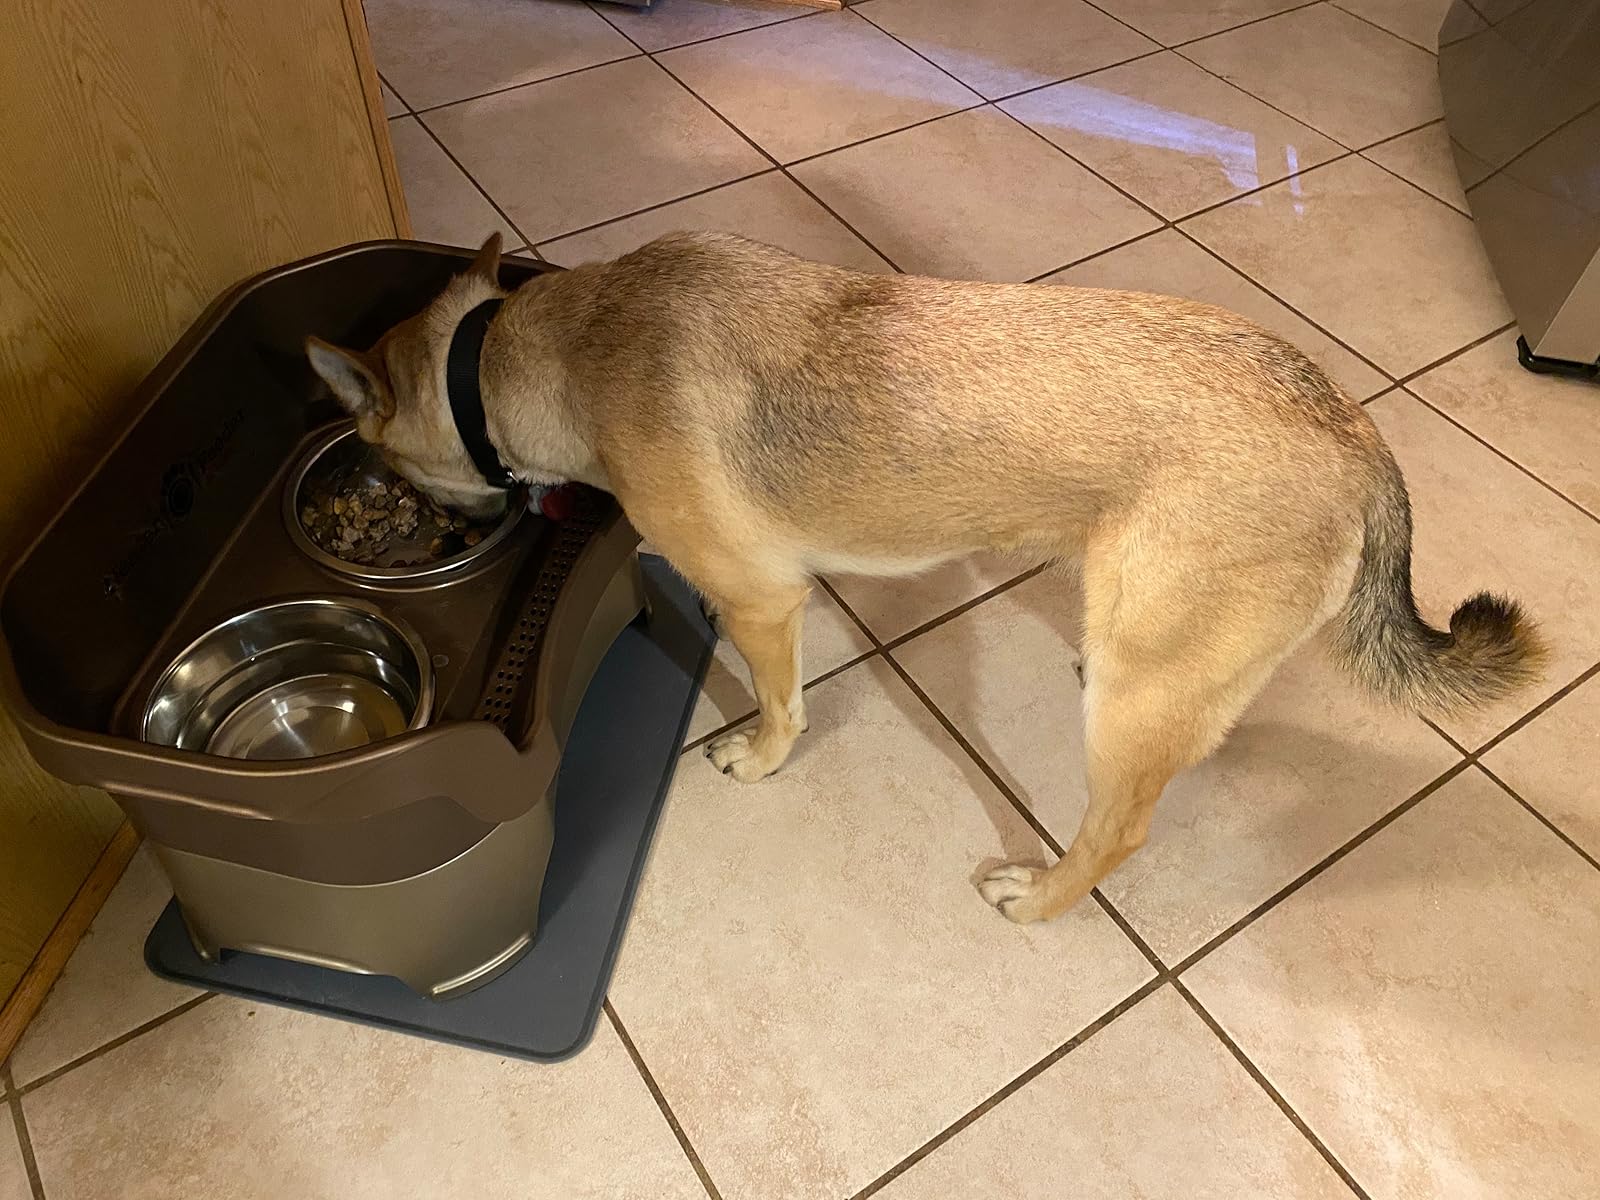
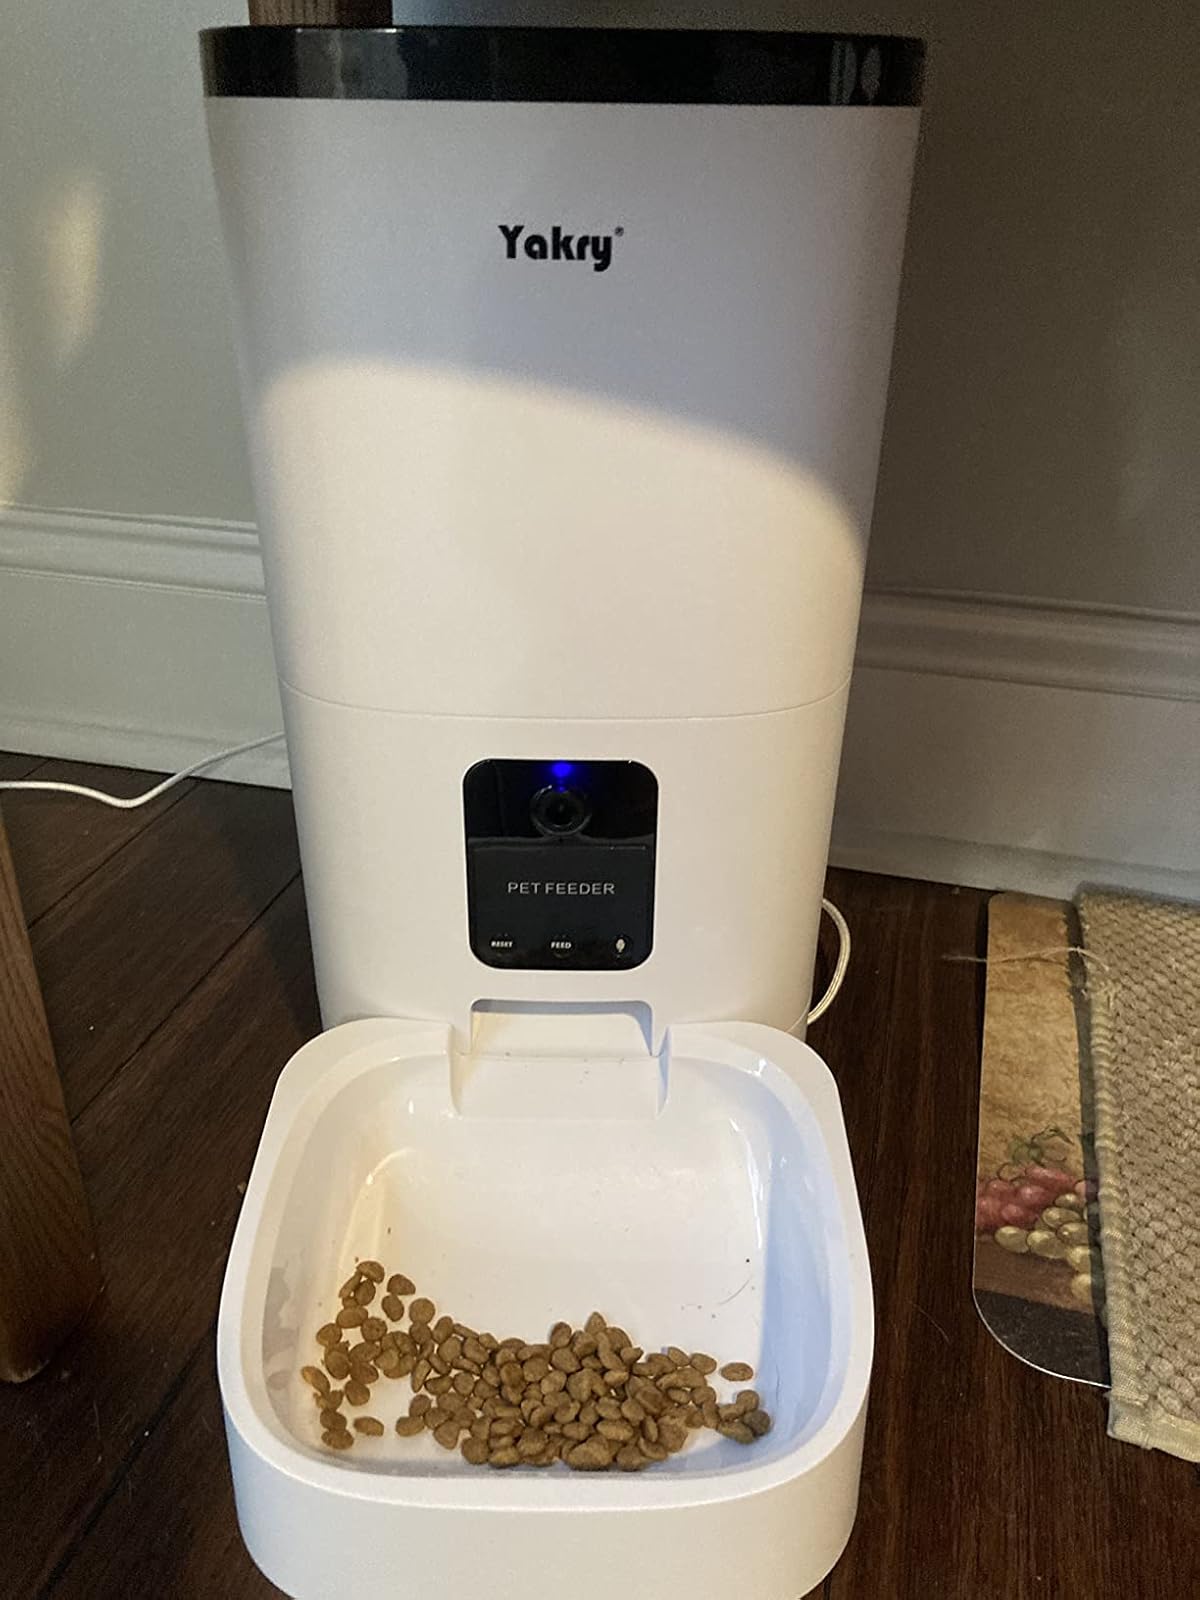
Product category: items_feeder
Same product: no